Mount Vernon Commercial Historic District

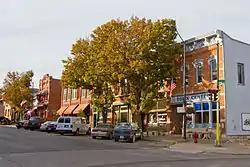

The Mount Vernon Commercial Historic District is a nationally recognized historic district located in Mount Vernon, Iowa, United States. It was listed on the National Register of Historic Places in 1993. At the time of its nomination it consisted of 18 resources, which included 16 contributing buildings and two non-contributing buildings. This linear historic district is a block and a half in the middle of the central business district. It follows the ridgeline of the paha that defines the town. The buildings were constructed between 1860 and the 1930s, with most of them in place by the turn of the 20th century. Eight of them were built in the 1890s. The district is also unified in appearance with two-story pressed brick facades, ornate metal cornices, heavy pedimented window hoods, and roughly dressed limestone trim dominate. The decorative elements recall Mount Vernon's railroad-related prosperity, as they were brought in by train.